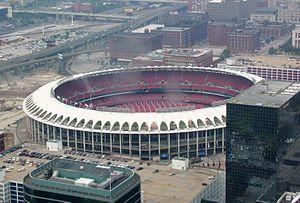
Le Busch Memorial Stadium était un stade de baseball, de football américain et de football situé à Saint-Louis dans le Missouri.
Edward Durell Stone est un architecte américain moderniste du XXᵉ siècle.